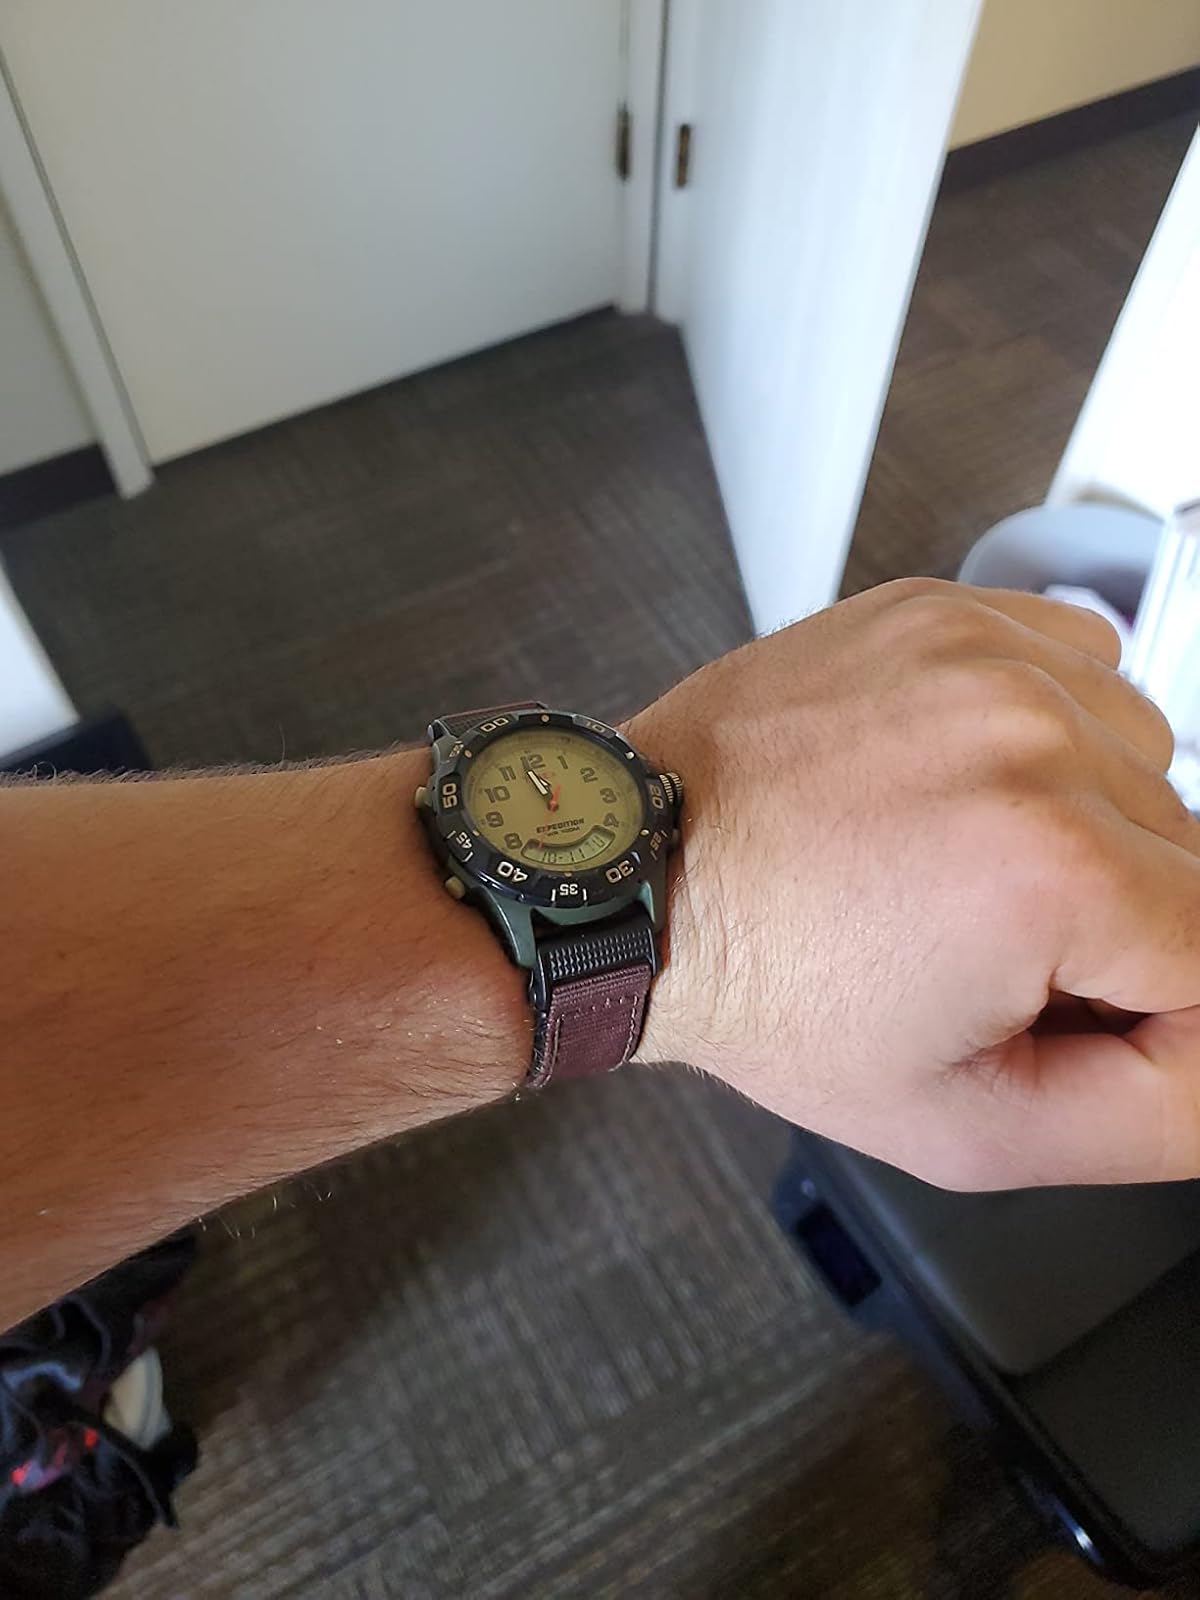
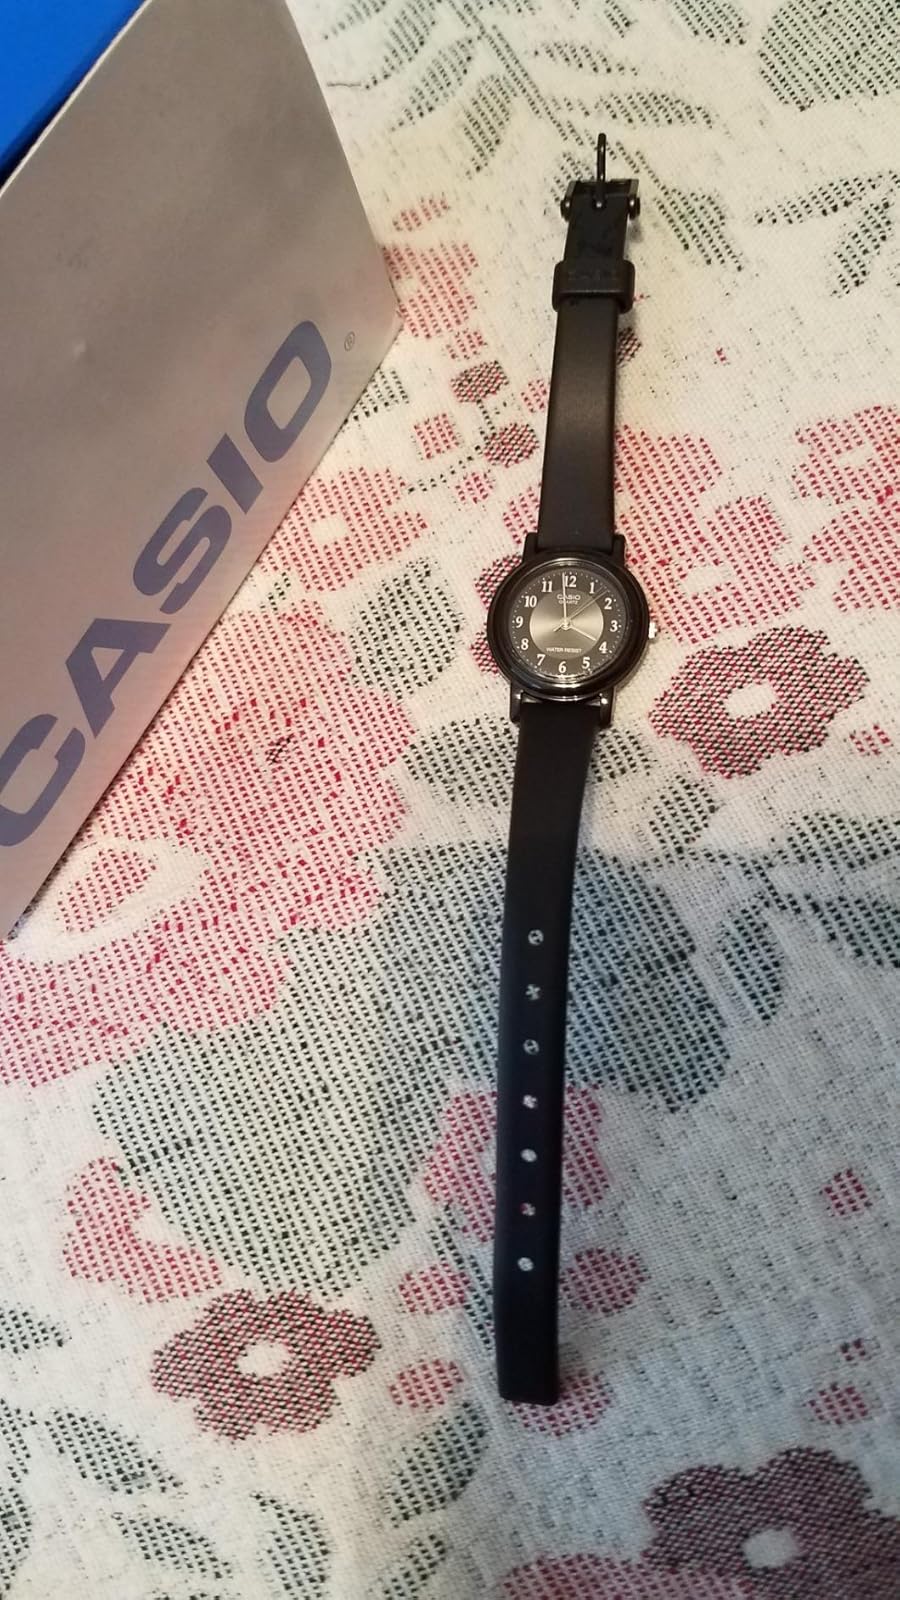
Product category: accessories_watch
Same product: no